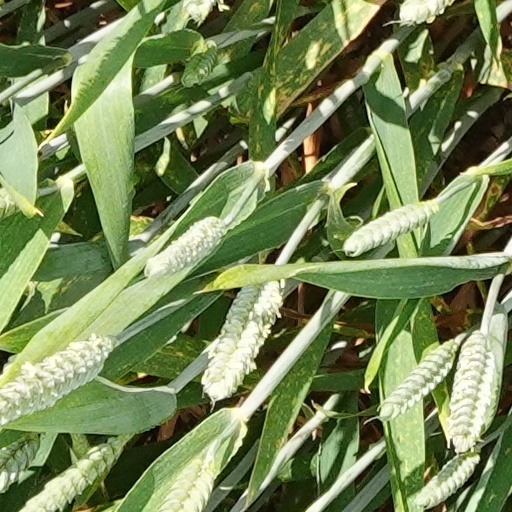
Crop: wheat